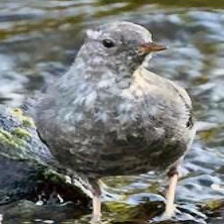
Species: AMERICAN DIPPER
Scientific name: CINCLUS MEXICANUS